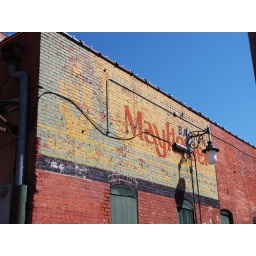
Mayflower sign on side of a building in Wichita's Old Town District.